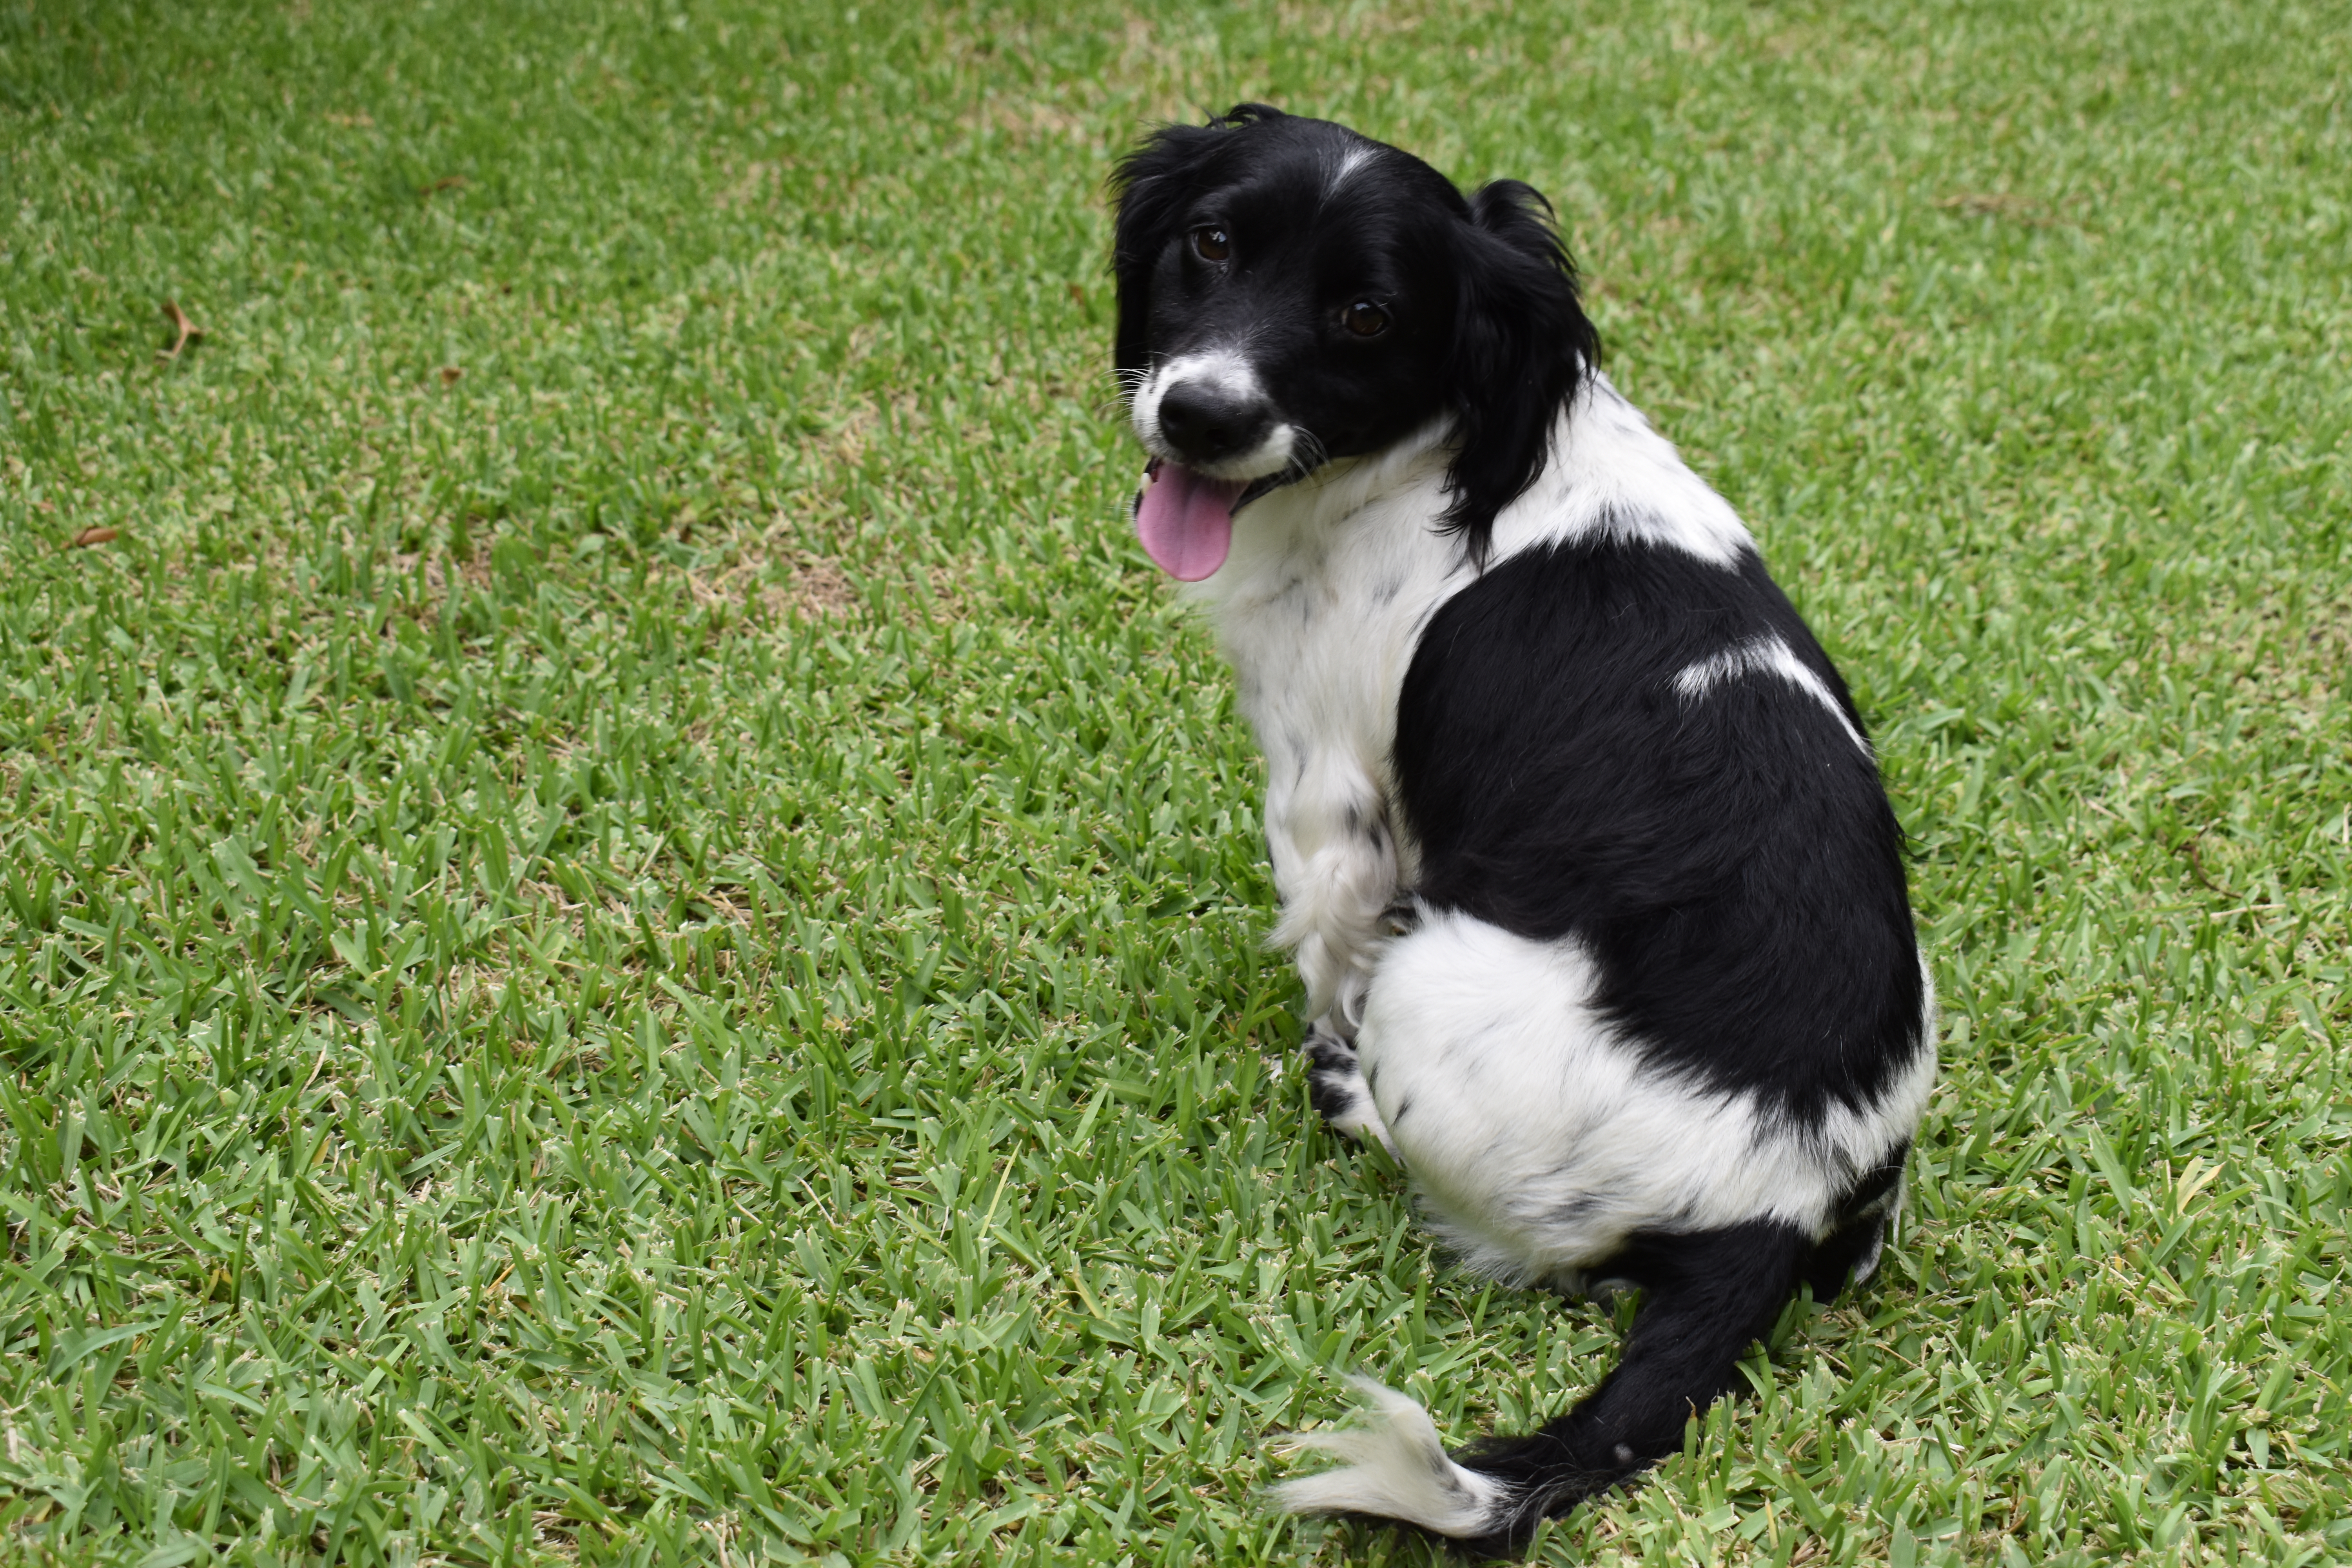
dog, grass, nature, pose, garden, green, summer, adorable, outdoor, beautiful, canin, puppy, pet, cute, vertebrate, canidae, mammal, dog breed, stabyhoun, carnivore, border collie, sporting group, landseer, english shepherd, rare breed dog, plant, drentse patrijshond, herding dog, english springer spaniel, spaniel, wetterhoun